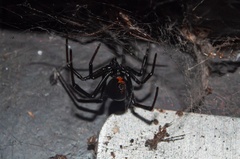
Species: Lactrodectus_hesperus